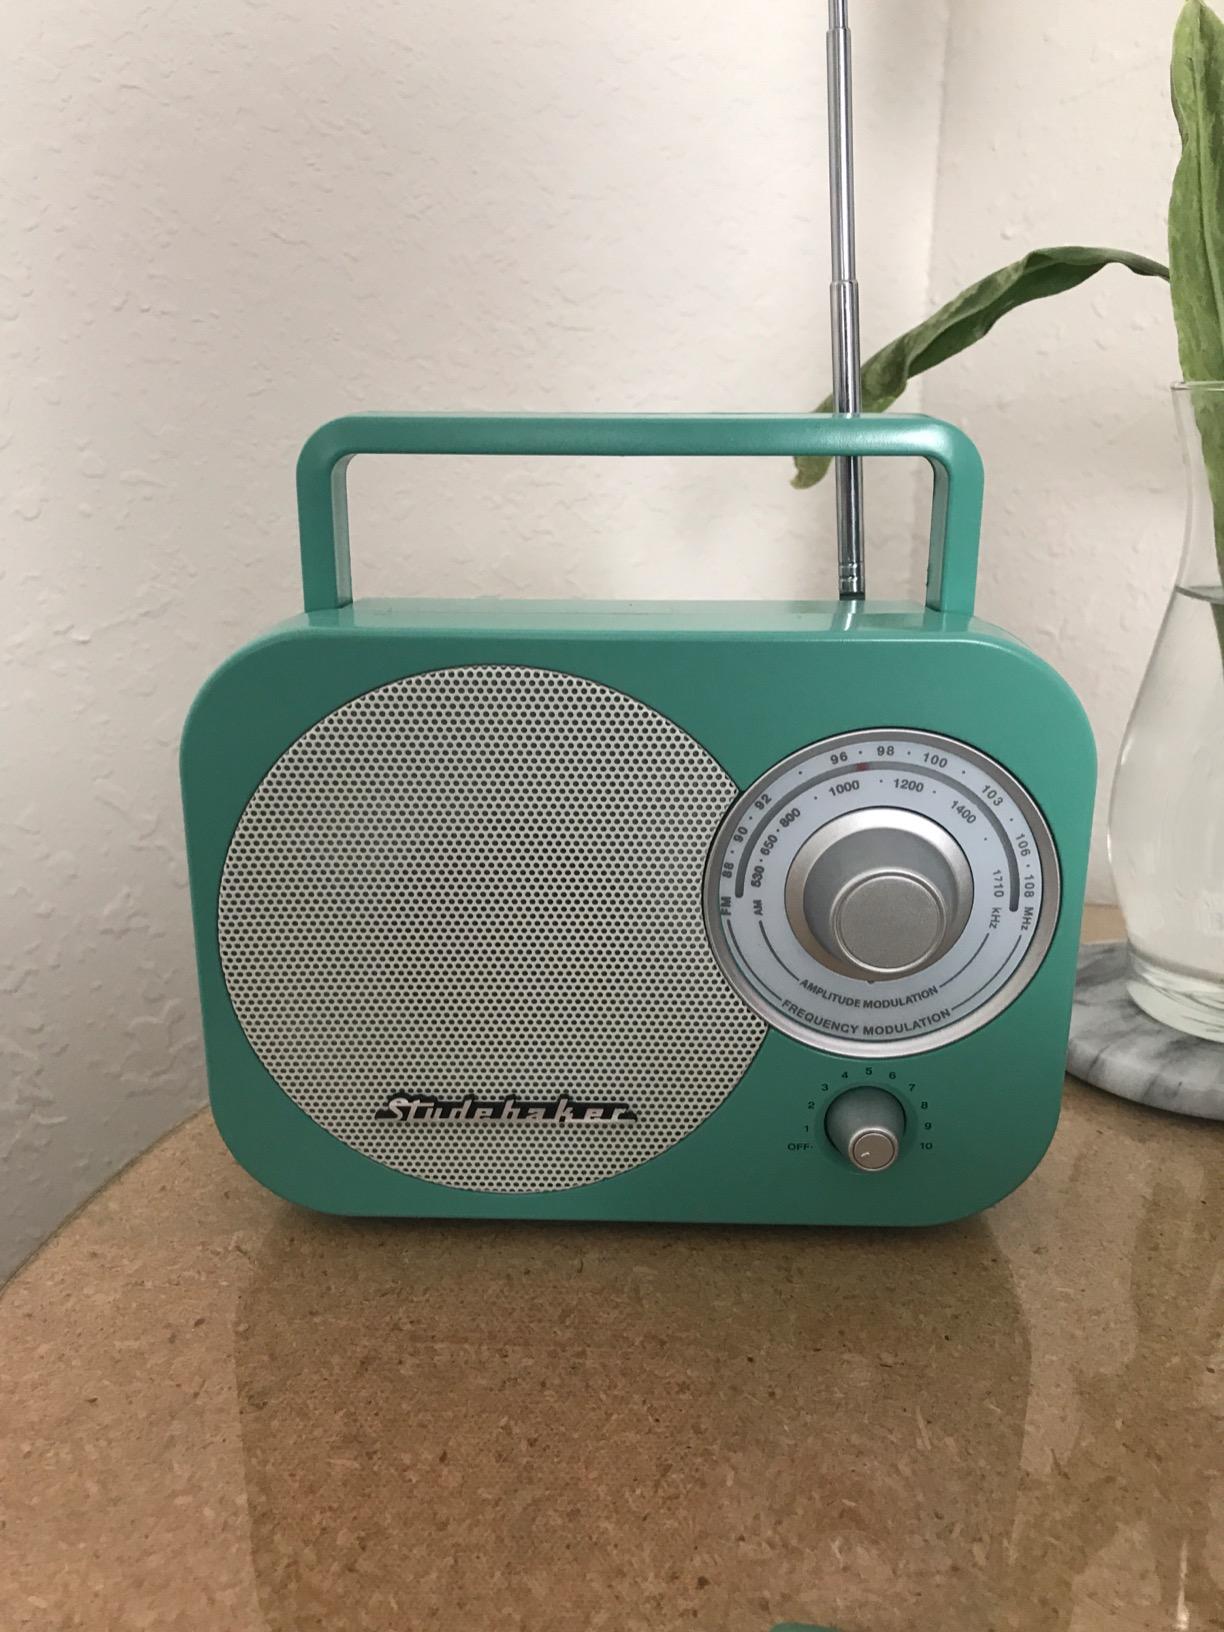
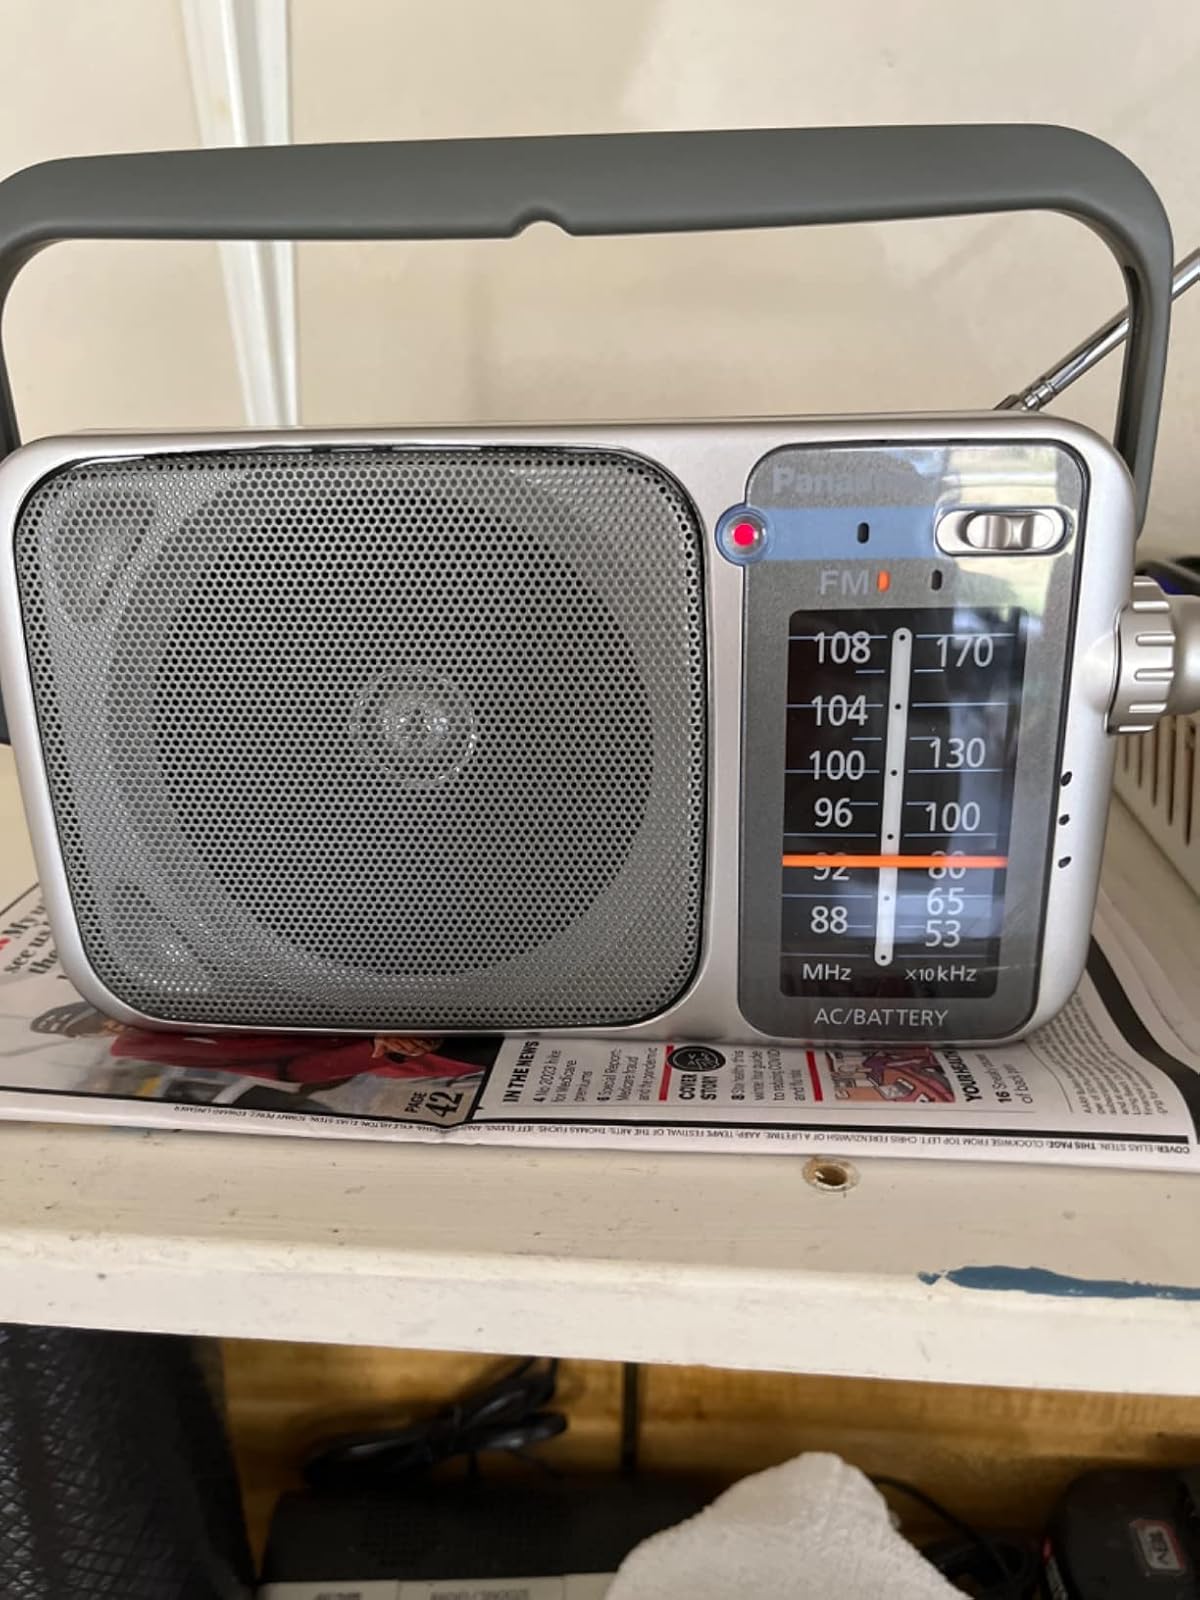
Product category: radio
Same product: no